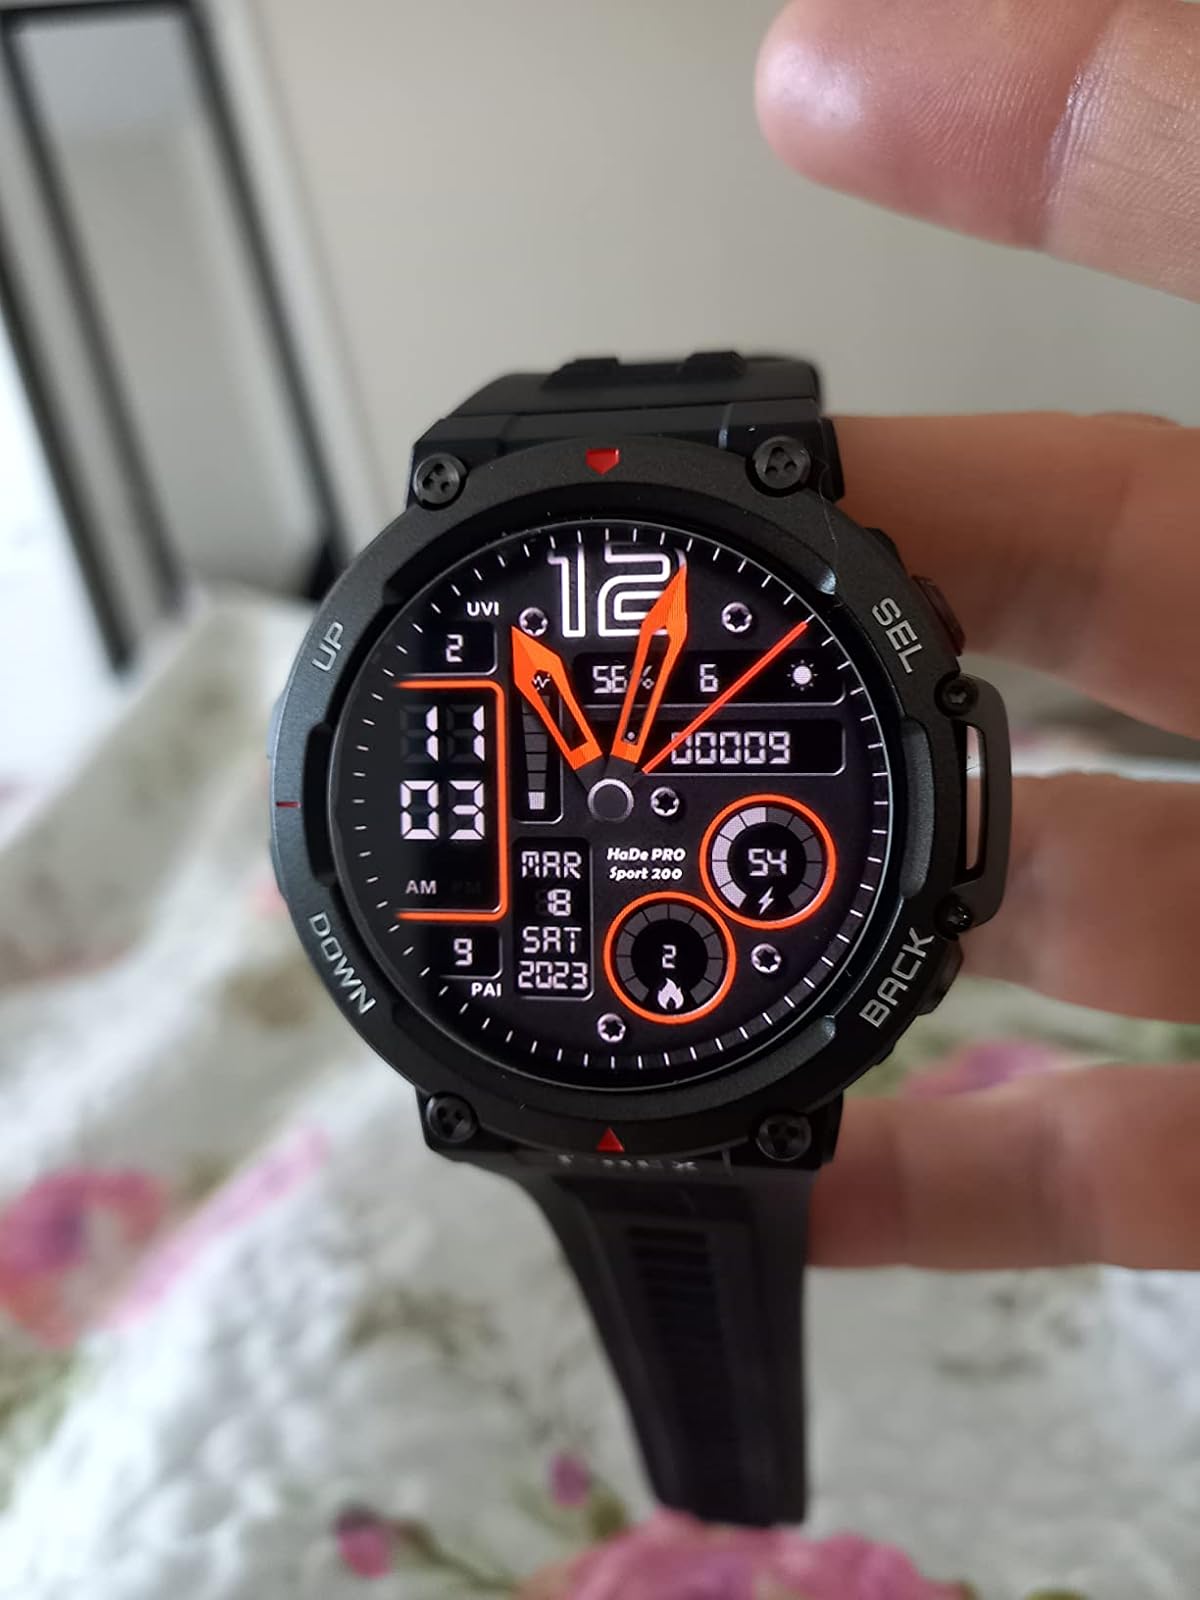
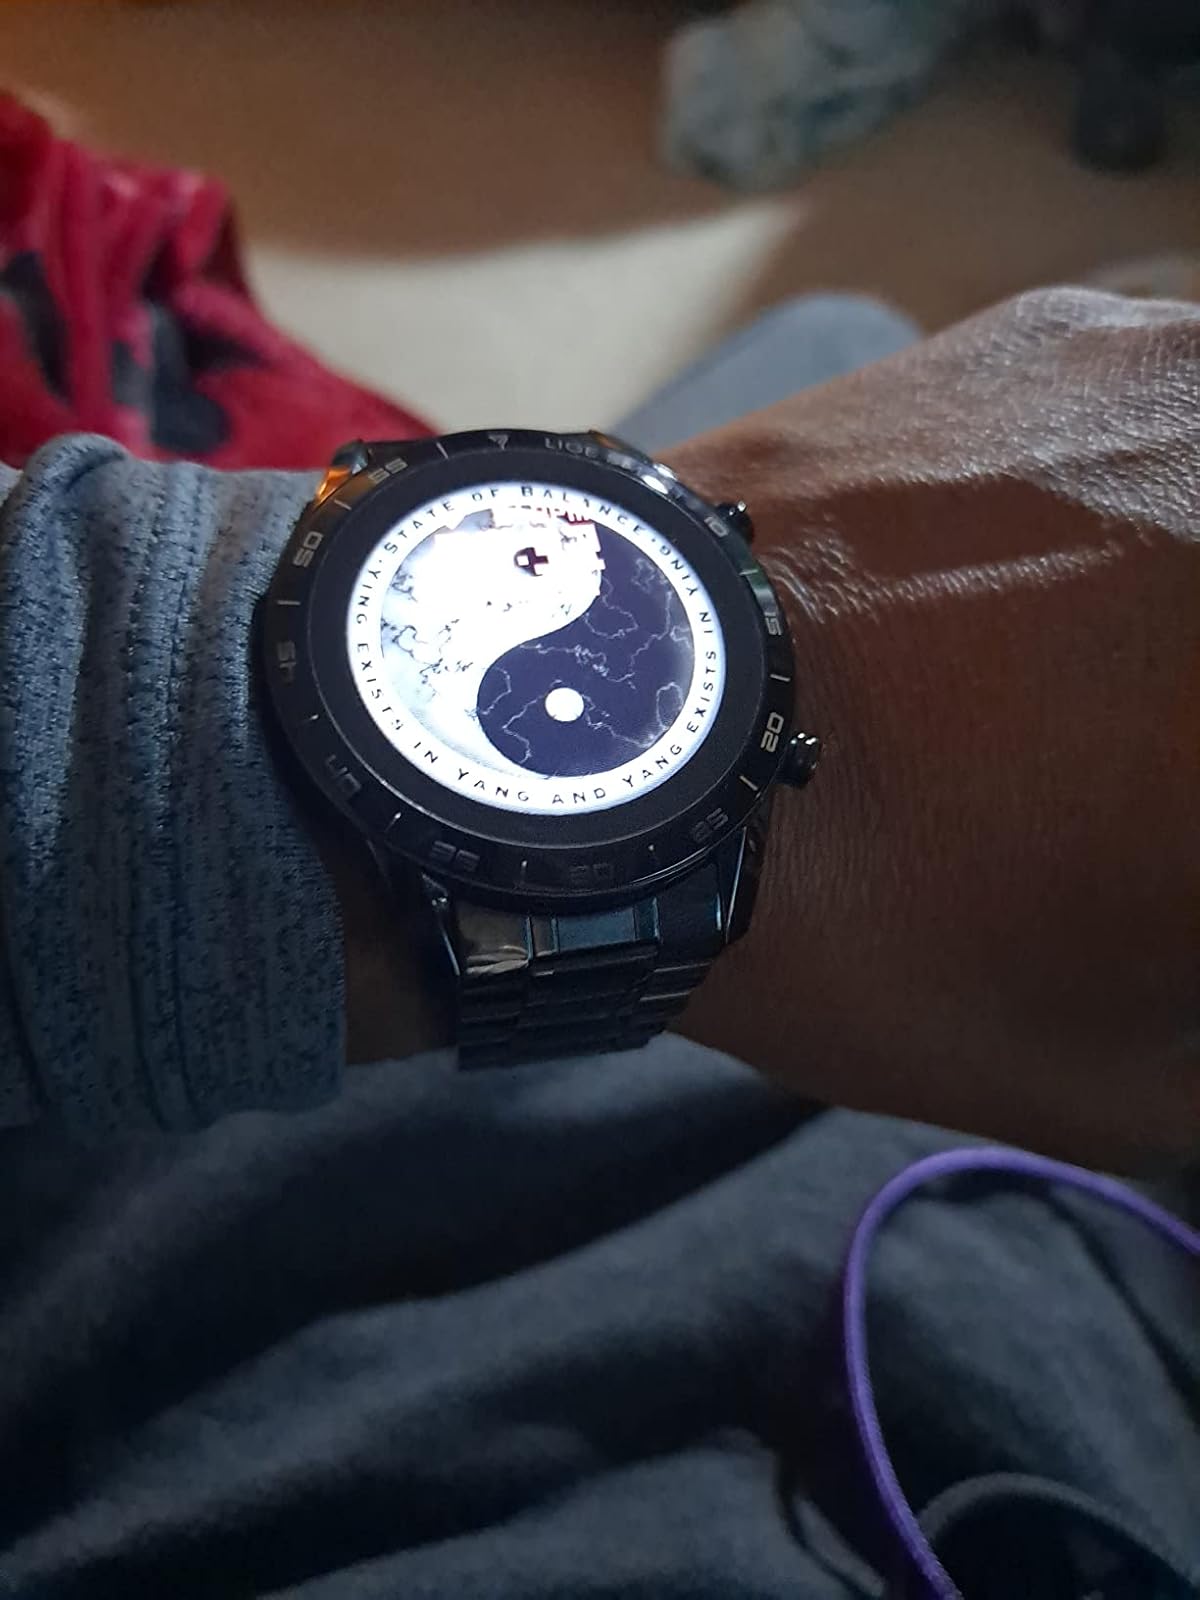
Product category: smartwatch
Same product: no